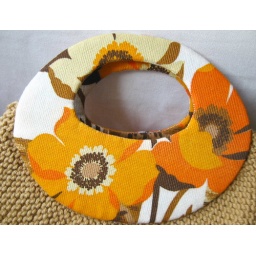
Hobo bag in orange flower